Cetinje

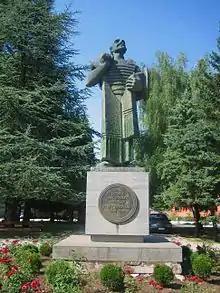
Statue of Ivan Crnojević

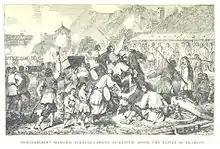
Mackenzie (1877) after the battle of Grahovo

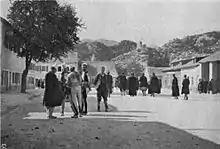
Albanians in Cetinje, 1906

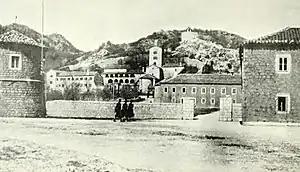
Cetinje Monastery

Cetinje was founded in 1482, when Ivan Crnojević moved his capital from Obod above the Crnojević River to deeper into the hills to a more easily defended location in a field at the foot of Mount Lovćen. He had his court built at the new location that year and also founded a monastery (dedicated to the Mother of Christ) as a personal endowment in 1484. His court and the monastery are the first recorded renaissance buildings in Montenegro. Crnojević was forced to move the seat of the Eparchy of Zeta from Vranjina to Cetinje due to the Ottoman invasions, in 1485. The town was named after the Cetina river.